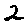
Label: 2